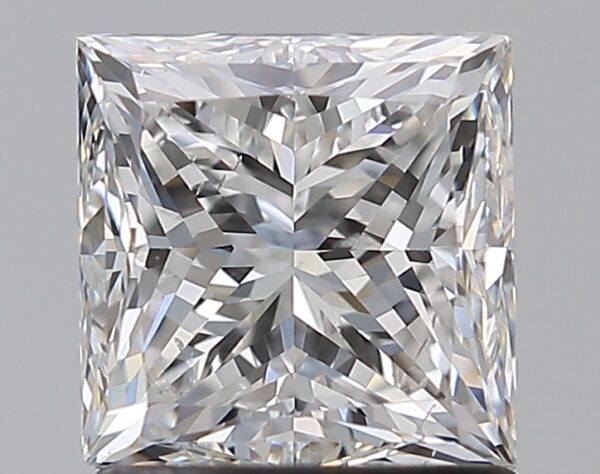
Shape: princess
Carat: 1.5
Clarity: SI1
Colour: E
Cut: GD
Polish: EX
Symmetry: VG
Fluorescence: N
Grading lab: GIA
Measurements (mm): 5.95 x 5.91 x 4.67